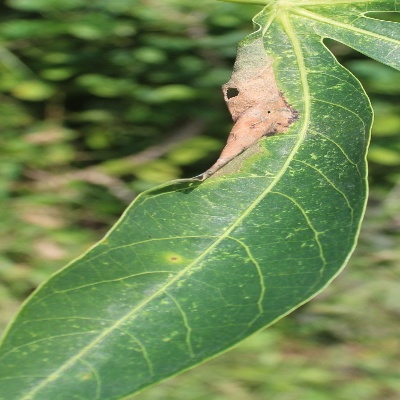
Crop: Cassava
Condition: bacterial blight